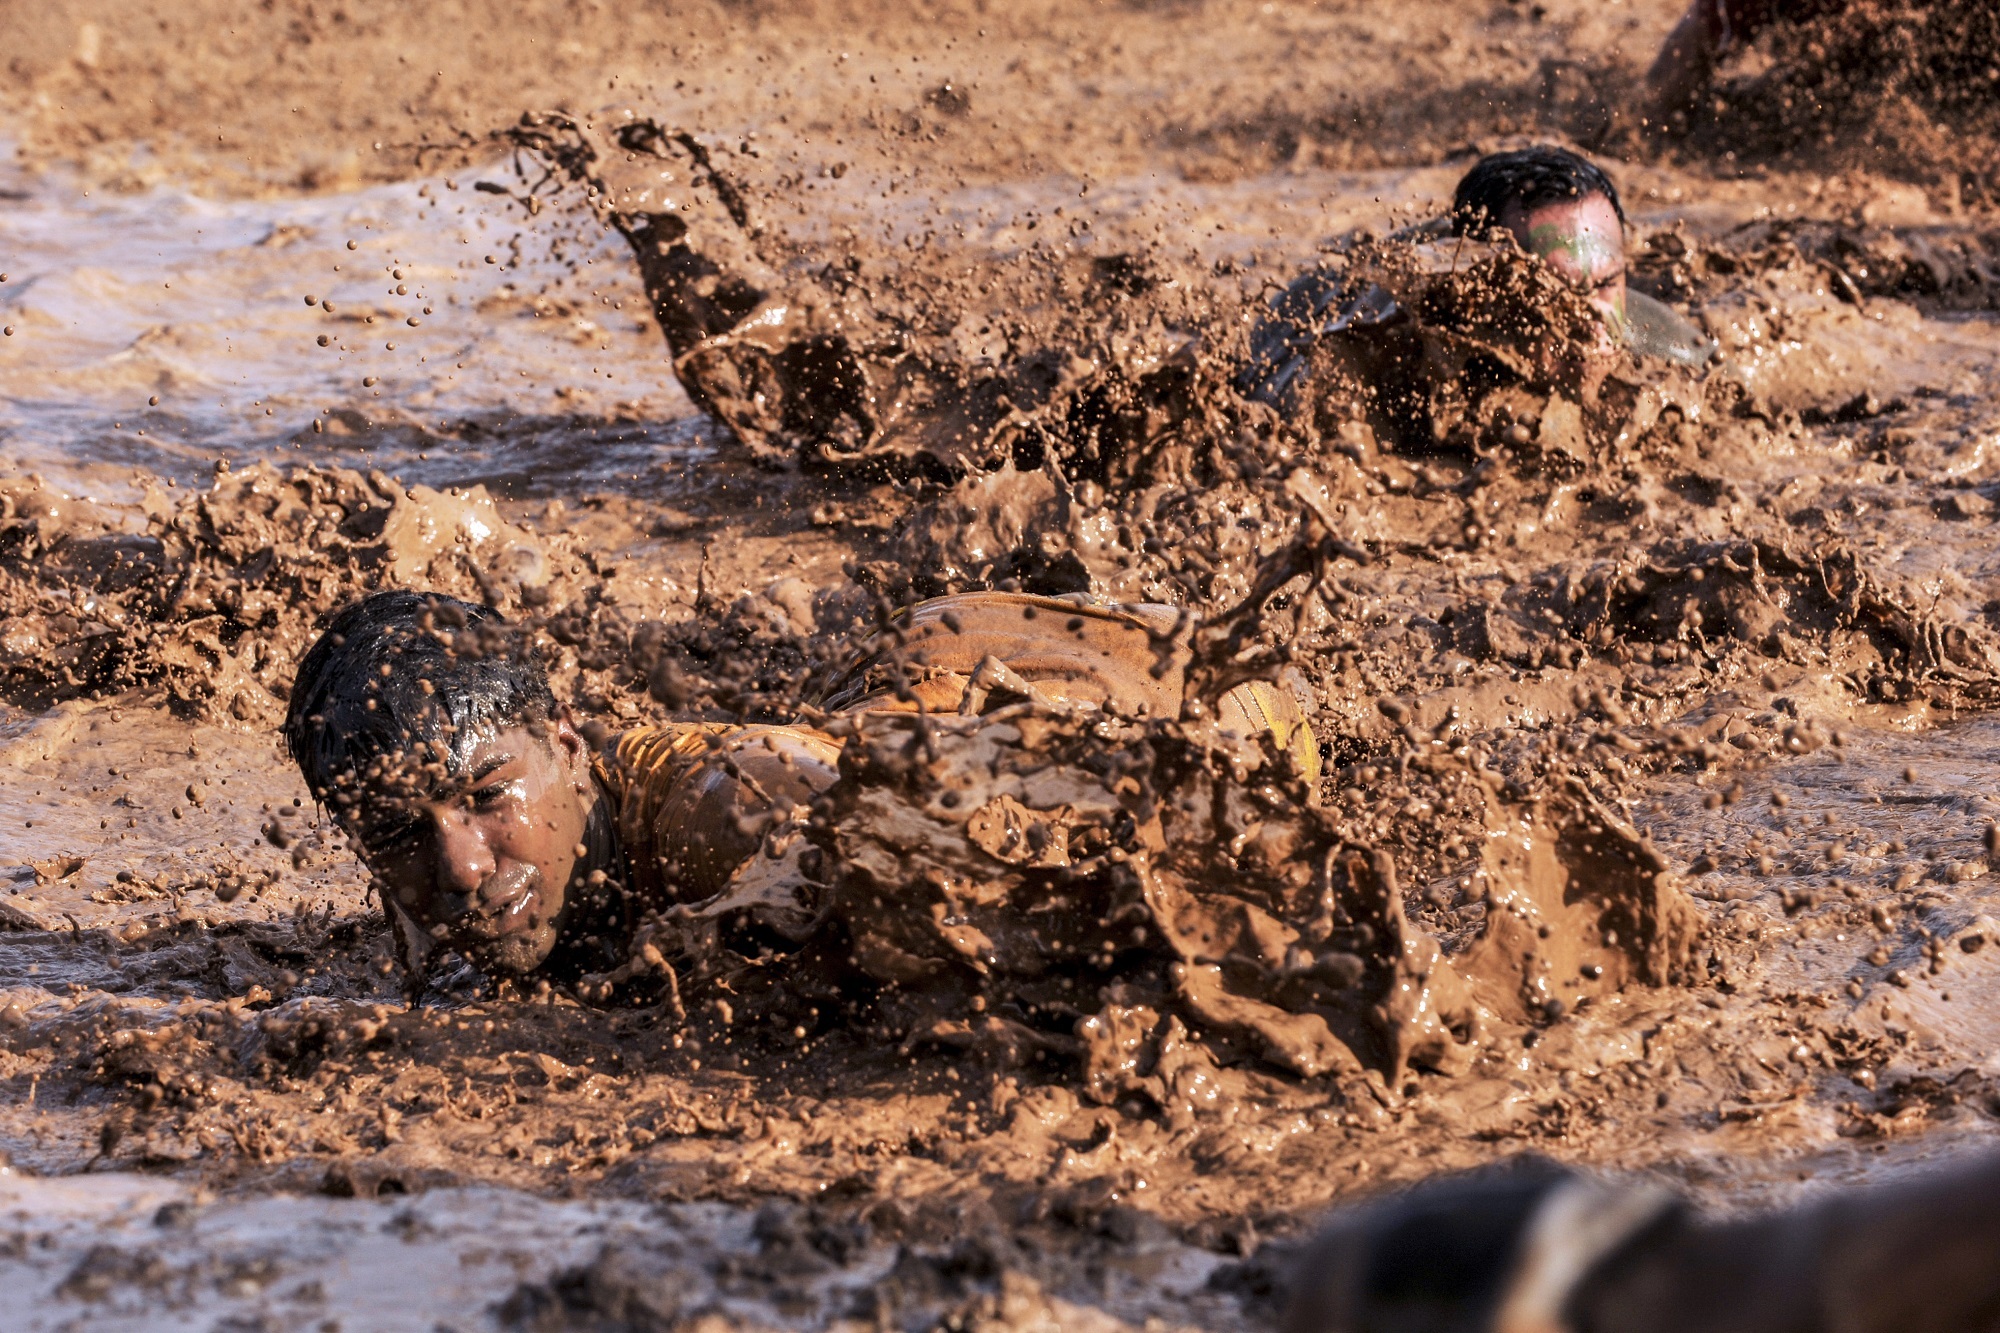
tree, water, wood, military, wildlife, army, dirt, mud, usa, america, soil, exercise, material, crawling, geology, soldiers, service, drought, infantry, natural environment, basic training